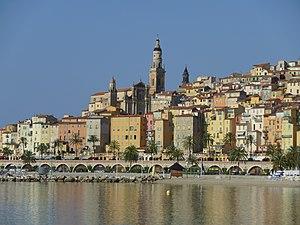
Vue de la vielle ville de Menton. On distingue l'église Saint-Michel et l'hôtel Pretti. Alpes-Maritimes, France. This building is indexed in the Base Mérimée, a database of architectural heritage maintained by the French Ministry of Culture,
La route du bord de mer est une route touristique de la Côte d'Azur qui longe la mer Méditerranée, depuis Le Trayas à l'est de Saint-Raphaël jusqu'à Menton et la frontière italienne, sur une longueur d'une centaine de kilomètres, en passant par les communes de Saint-Raphaël, Théoule-sur-Mer, Mandelieu-la-Napoule, La Bocca, Cannes, Vallauris, Antibes, Villeneuve-Loubet, Cagnes-sur-Mer, Saint-Laurent-du-Var, Nice, Villefranche-sur-Mer, Beaulieu-sur-Mer, Eze, Saint-Jean-Cap-Ferrat, Cap-d'Ail, la Principauté de Monaco, Roquebrune-Cap-Martin et Menton. Elle est une partie de l'ancienne route nationale 98 devenue route départementale 6098 dans les Alpes-Maritimes ou route métropolitaine 6098 dans la Métropole Nice Côte d'Azur.